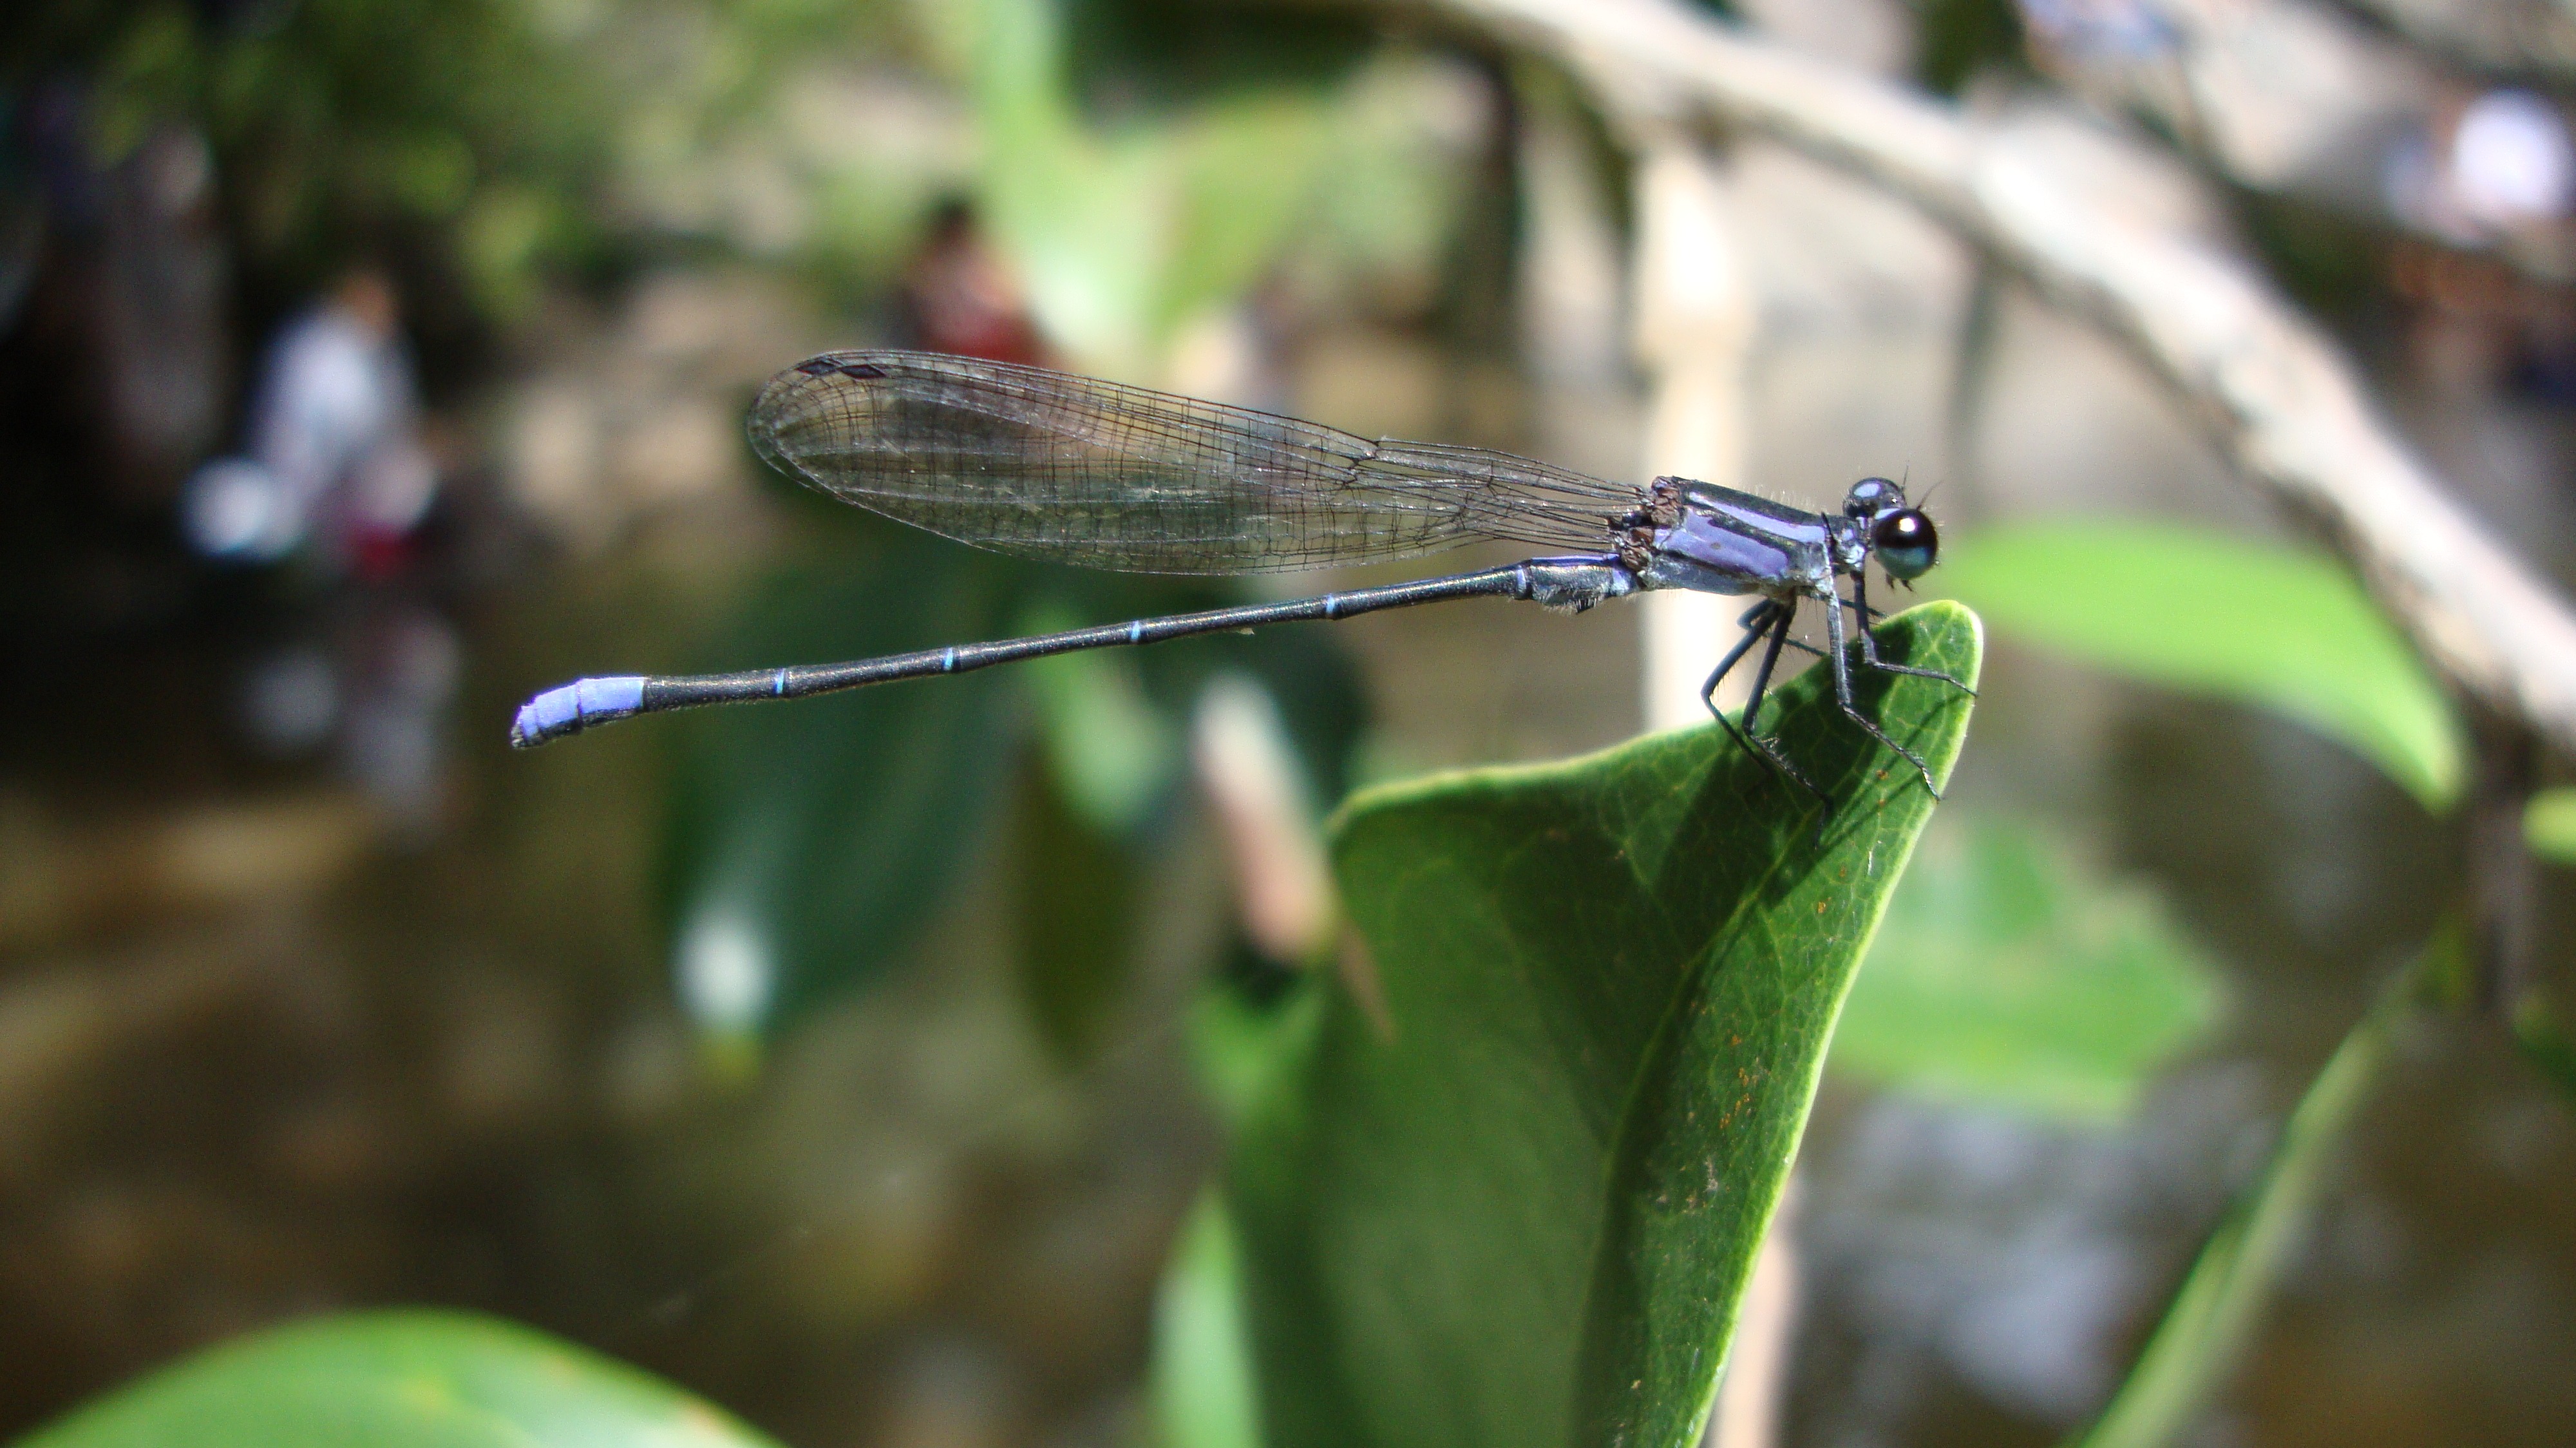
nature, photography, leaf, flower, wildlife, green, insect, botany, fauna, invertebrate, close up, dragonfly, anisoptera, damselfly, epiprocta, macro photography, arthropod, dragonflies and damseflies, net winged insects